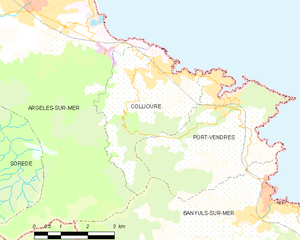
Carte des communes françaises
Collioure est une commune française située sur le littoral méditerranéen du département des Pyrénées-Orientales.